Structural steel

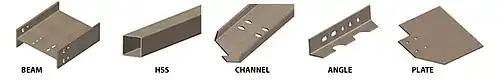
Structural steel

Structural steel is steel used for making construction materials in a variety of shapes. Many structural steel shapes take the form of an elongated beam having a profile of a specific cross section. Structural steel shapes, sizes, chemical composition, mechanical properties such as strengths, storage practices, etc., are regulated by standards in most industrialized countries.